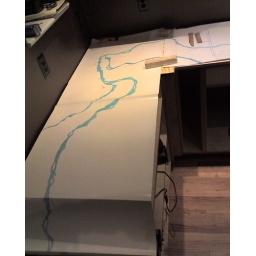
This shows where the river of glass will go in the countertop.